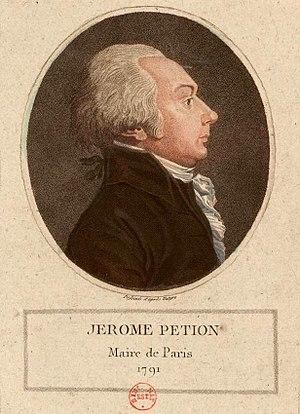
Jérôme Pétion, maire de Paris, 1791 (estampe, eau-forte, aquatinte, pointillé, couleurs).